Ezechiel Saad

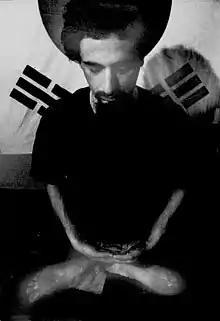
Ezechiel Saad practicing Zazen in Tokyo,1970.

In 1979, after his ordination as Zen monk in Paris he alternated spiritual life, artistic development and trips to Japan and China, where he met and practiced zazen with other masters as Philip Kapleau and Taizan Maezumi. As a result, he was invited to the Eranos Foundation in 1991 by the translator of the I Ching, Rudolf Ritsema.